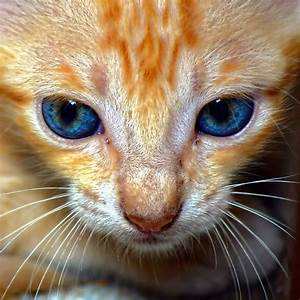
Label: gatto